Club drug

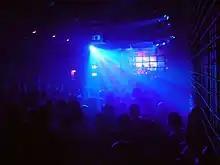
Club drug users take the drugs because the substances' effects enhance the experience of rave and electronic dance music clubs' pulsating lights, brightly colored projected images and massive sound systems with heavy basslines.

Club drugs range from entactogens such as MDMA ("ecstasy"), 2C-B ("nexus") and inhalants (e.g., nitrous oxide and poppers) to stimulants (e.g., amphetamine and cocaine), depressants/sedatives (Quaaludes, GHB, Rohypnol) and psychedelic and hallucinogenic drugs (LSD and DMT). Dancers at all-night parties and dance events have used some of these drugs for their stimulating properties since the 1960s Mod subculture in U.K., whose members took amphetamine to stay up all night. In the 1970s disco scene, the club drugs of choice shifted to the stimulant cocaine and the depressant Quaaludes. Quaaludes were so common at disco clubs that the drug was nicknamed "disco biscuits". In the 1990s and 2000s, methamphetamine and MDMA are sold and used in many clubs. "Club drugs" vary by country and region; in some regions, even opiates such as heroin and morphine have been sold at clubs, though this practice is relatively uncommon. Narconon states that other synthetic drugs used in clubs, or which are sold as "Ecstasy", include harmaline; piperazines (e.g., BZP and TFMPP); PMA/PMMA; mephedrone (generally used outside the US) and MDPV.